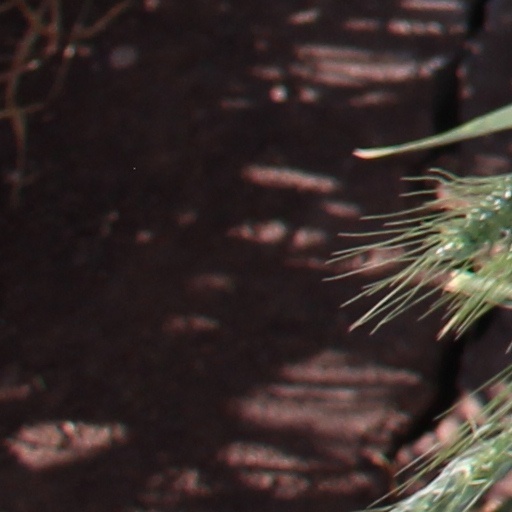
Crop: wheat